Vzteklina

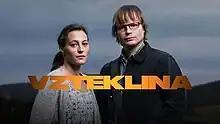

Vzteklina (Rabies) is a Czech crime thriller television series broadcast on Czech Television in 2018. The series was filmed in 2017 in the village of Dolejší Těšov and directed by Tomáš Bařina.